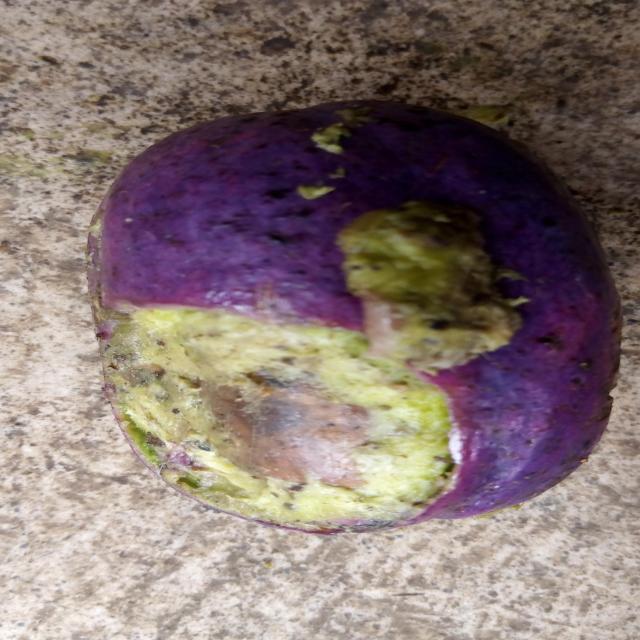
Plum grade: rotten